Valérien Ismaël

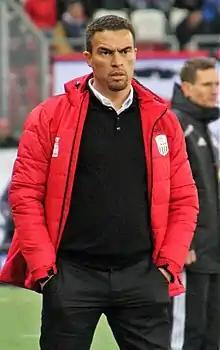
Ismaël coaching LASK in 2019

Valérien Alexandre Ismaël (born 28 September 1975) is a French professional football manager and former player who is the head coach of EFL Championship club Blackburn Rovers.